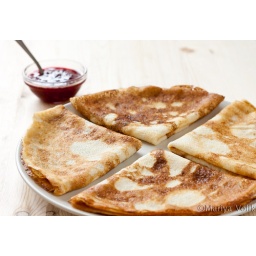
Pancakes in the plate on the wooden table